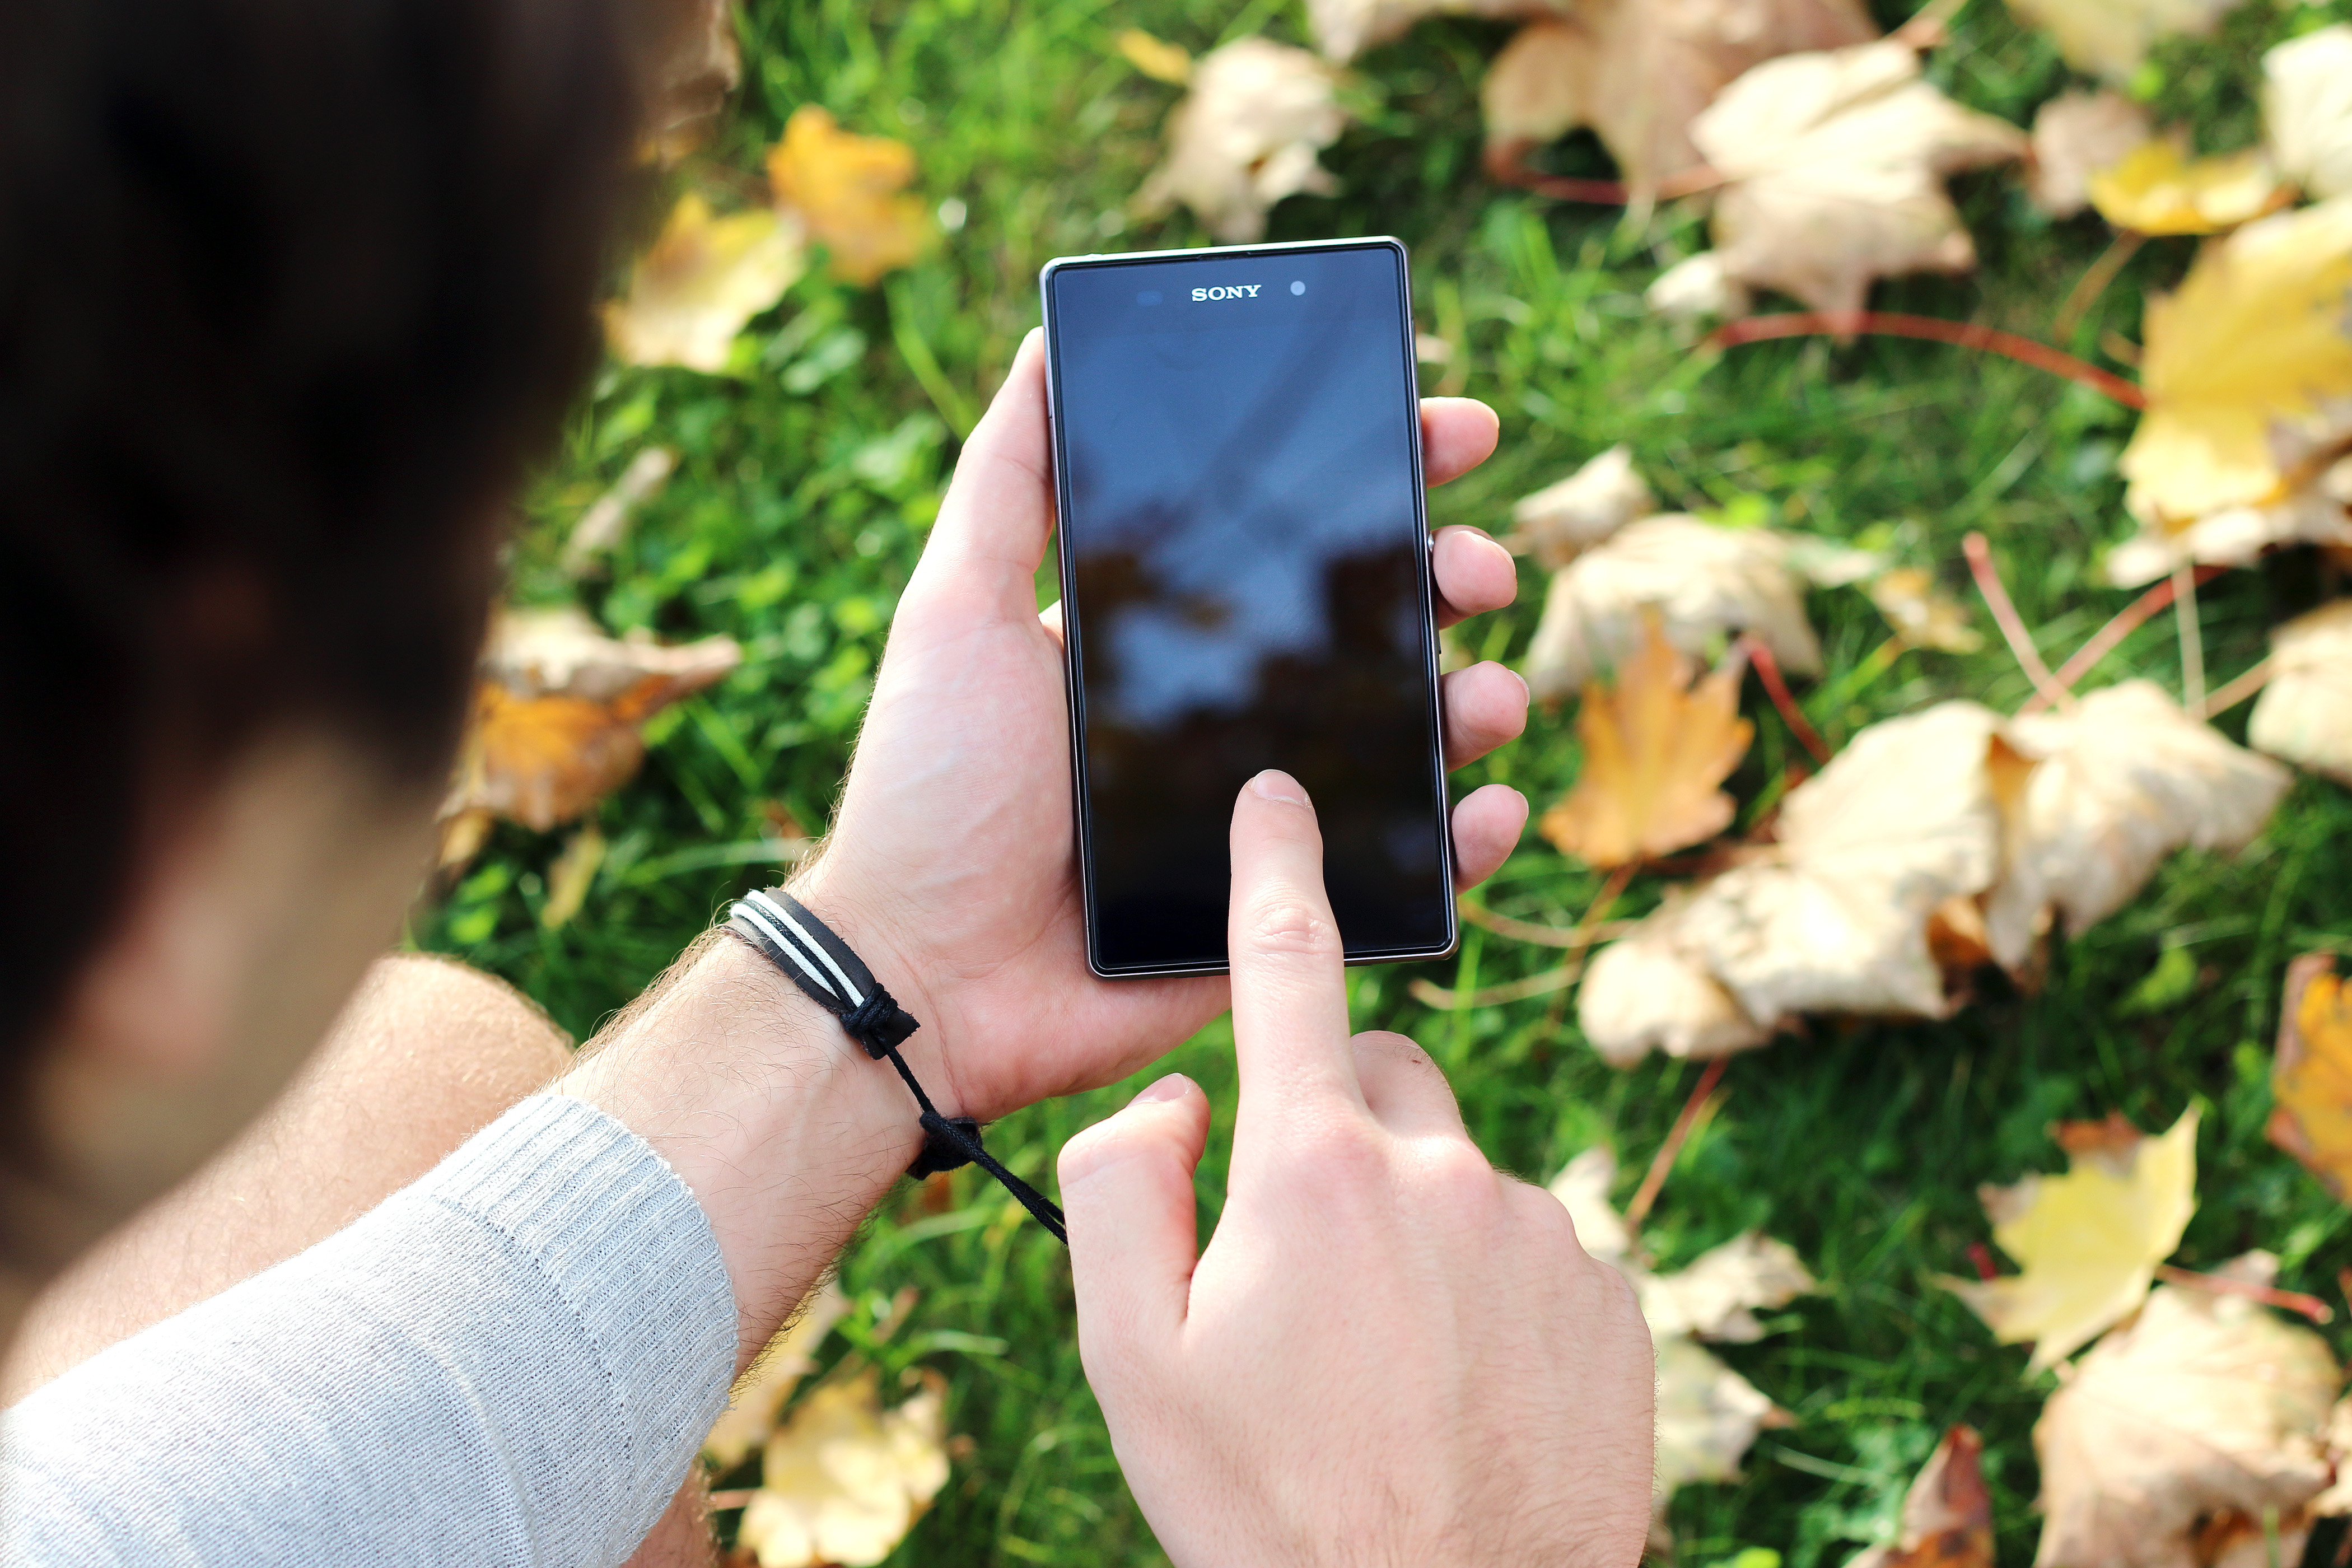
smartphone, hand, screen, nature, grass, person, plant, technology, leaf, flower, touch, spring, green, produce, autumn, yellow, flora, season, sony, touchscreen, app, mockup, sense